Michalis Stivaros

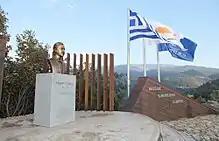
Monument to Michalis Stivaros and the Balkan Wars

Michalis Stivaros was born in 1892 in Pedoulas, village in the Nicosia District of Cyprus.